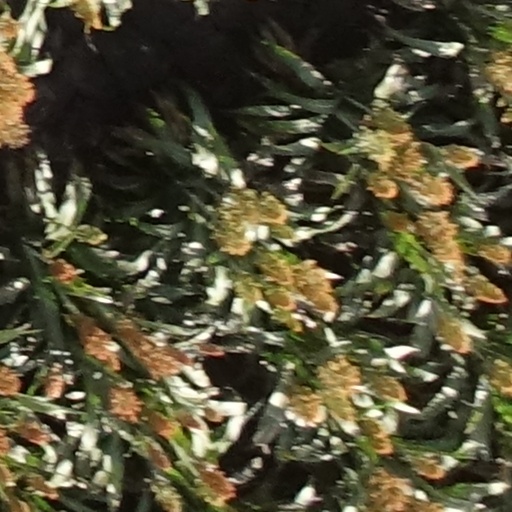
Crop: sorghum